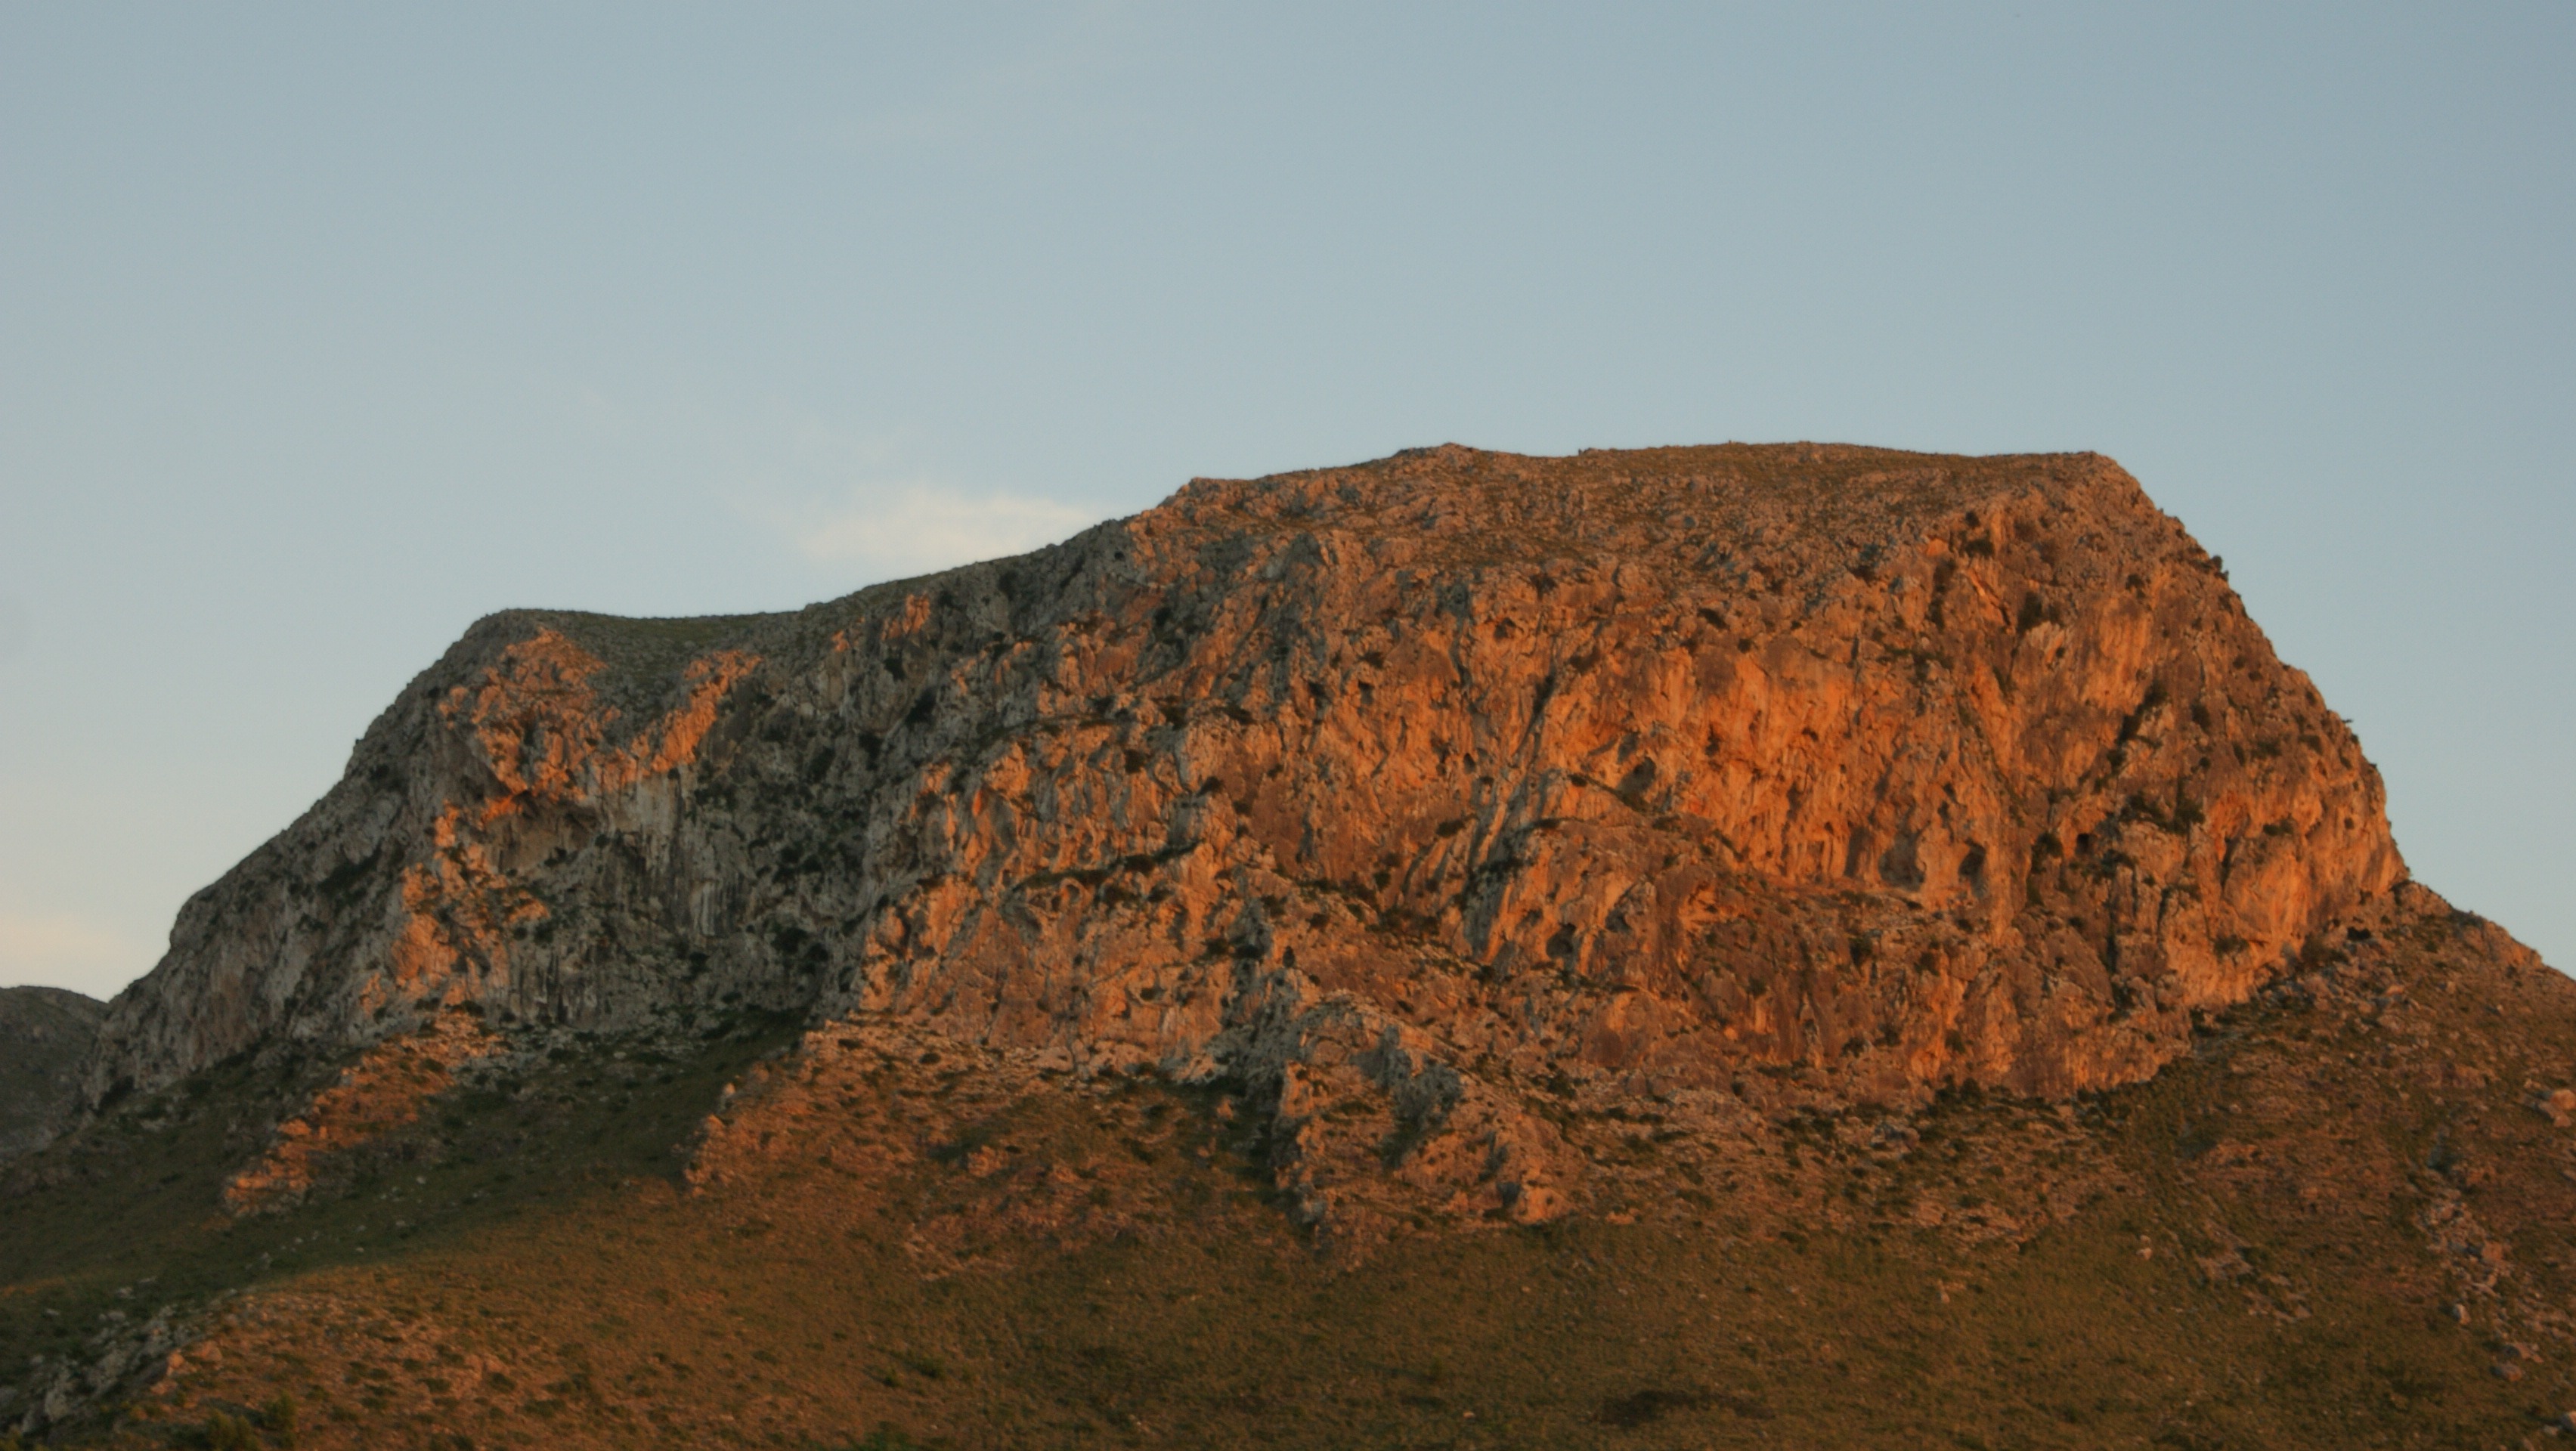
landscape, rock, mountain, hill, formation, cliff, red, soil, terrain, material, ridge, summit, geology, badlands, plateau, mallorca, wadi, butte, landform, evening light, natural environment, geographical feature, mountainous landforms